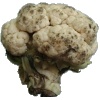
Label: cauliflower